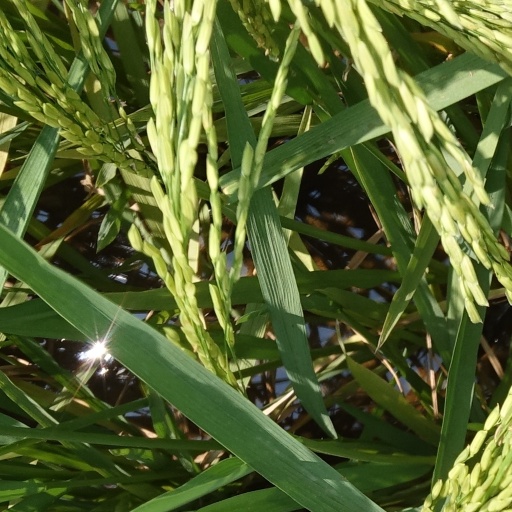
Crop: rice